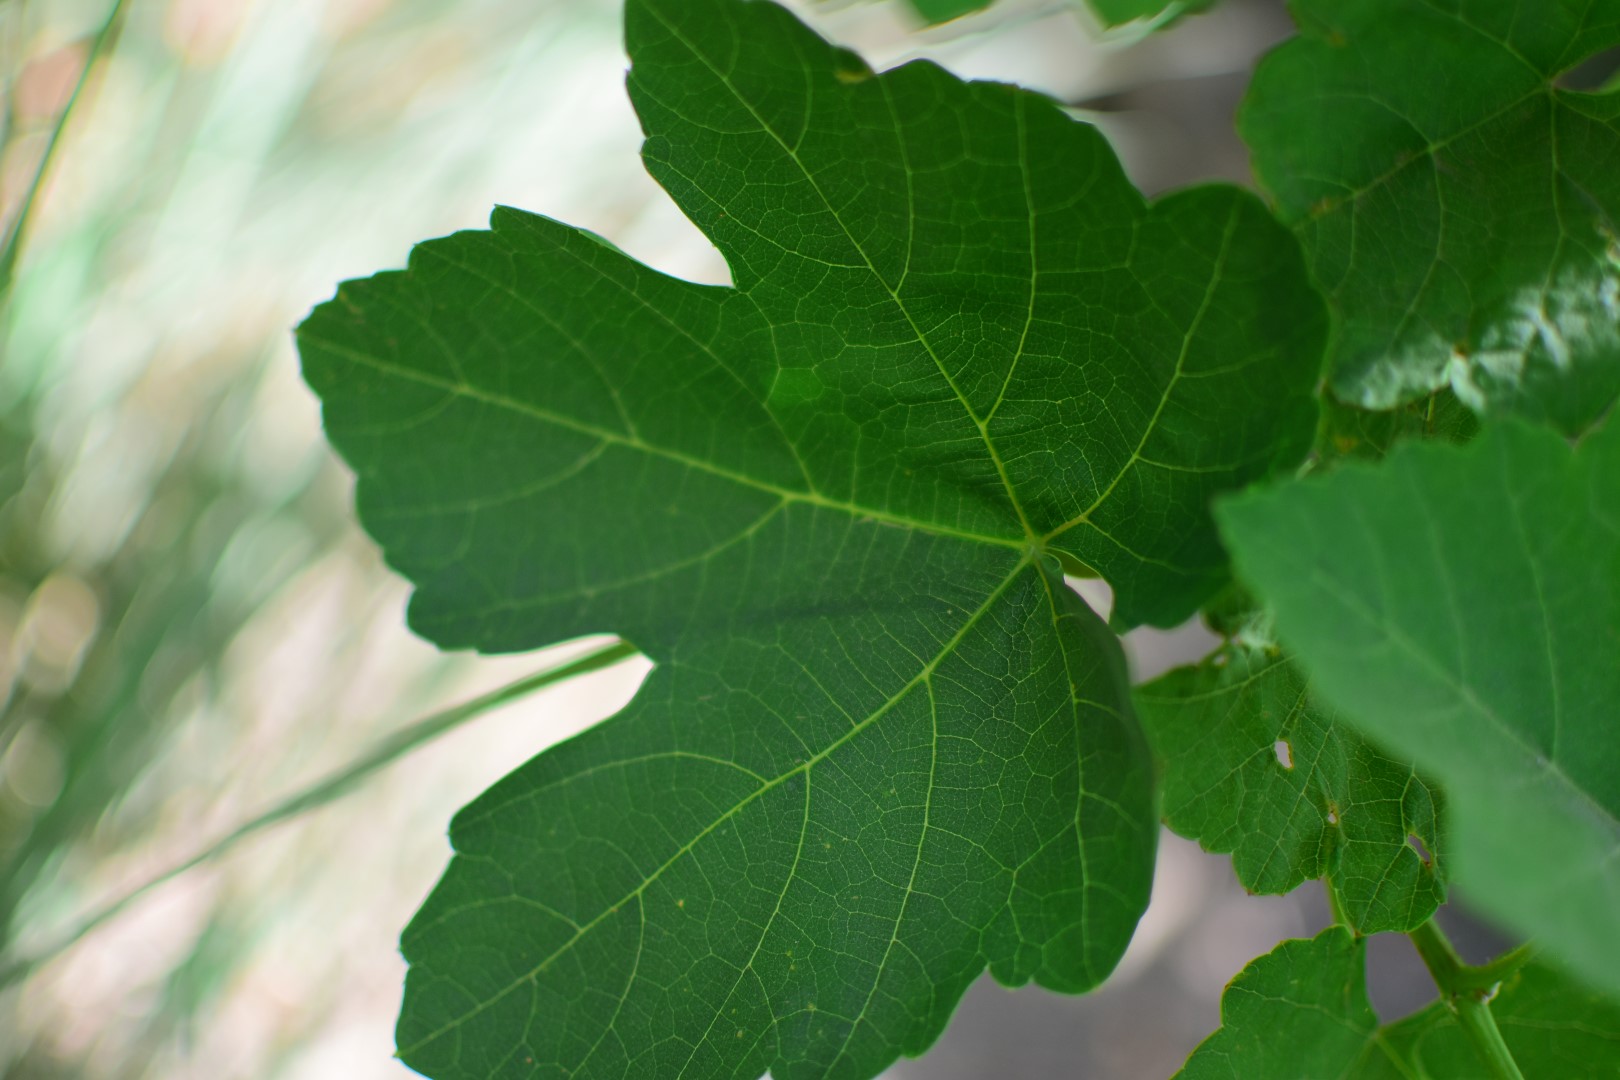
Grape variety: Shdah